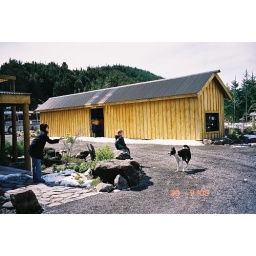
meeting a boy and his dog in the mountains